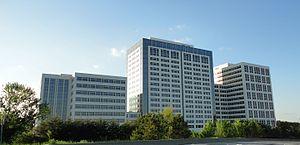
Le siège social de la The Home Depot dans Vinings, la Géorgie, Etats-Unis Español: Sede corporativa de la The Home Depot en Vinings, Georgia, EE.UU.
Home Depot, Inc. est une entreprise de distribution américaine pour l'équipement de la maison dont le siège social est situé dans la ville d'Atlanta en Géorgie. The Home Depot est le n° 1 mondial de la distribution de détail de produits de rénovation résidentielle. la commercialisation des produits est assurée au travers d'un réseau de 2 287 magasins.